As in a Looking Glass

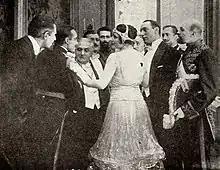
Film still from a magazine

As in a Looking Glass is a lost 1916 American silent drama film directed by Frank Hall Crane and starring famous stage star Kitty Gordon in her motion picture debut. It was produced by and distributed by the World Film Corporation.